Gustav Adolfs torg, Malmö

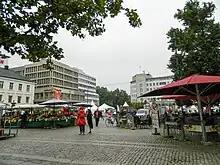
Gustav Adolfs torg, Malmö. (2011)

Gustav Adolfs torg is a public square located in Malmö, Sweden. It is a large park-like square (colloquially often called "Gustav") located in central Malmö between Stortorget and Triangeln. West of the square is the Old Cemetery where many prominent Malmö residents have their graves.